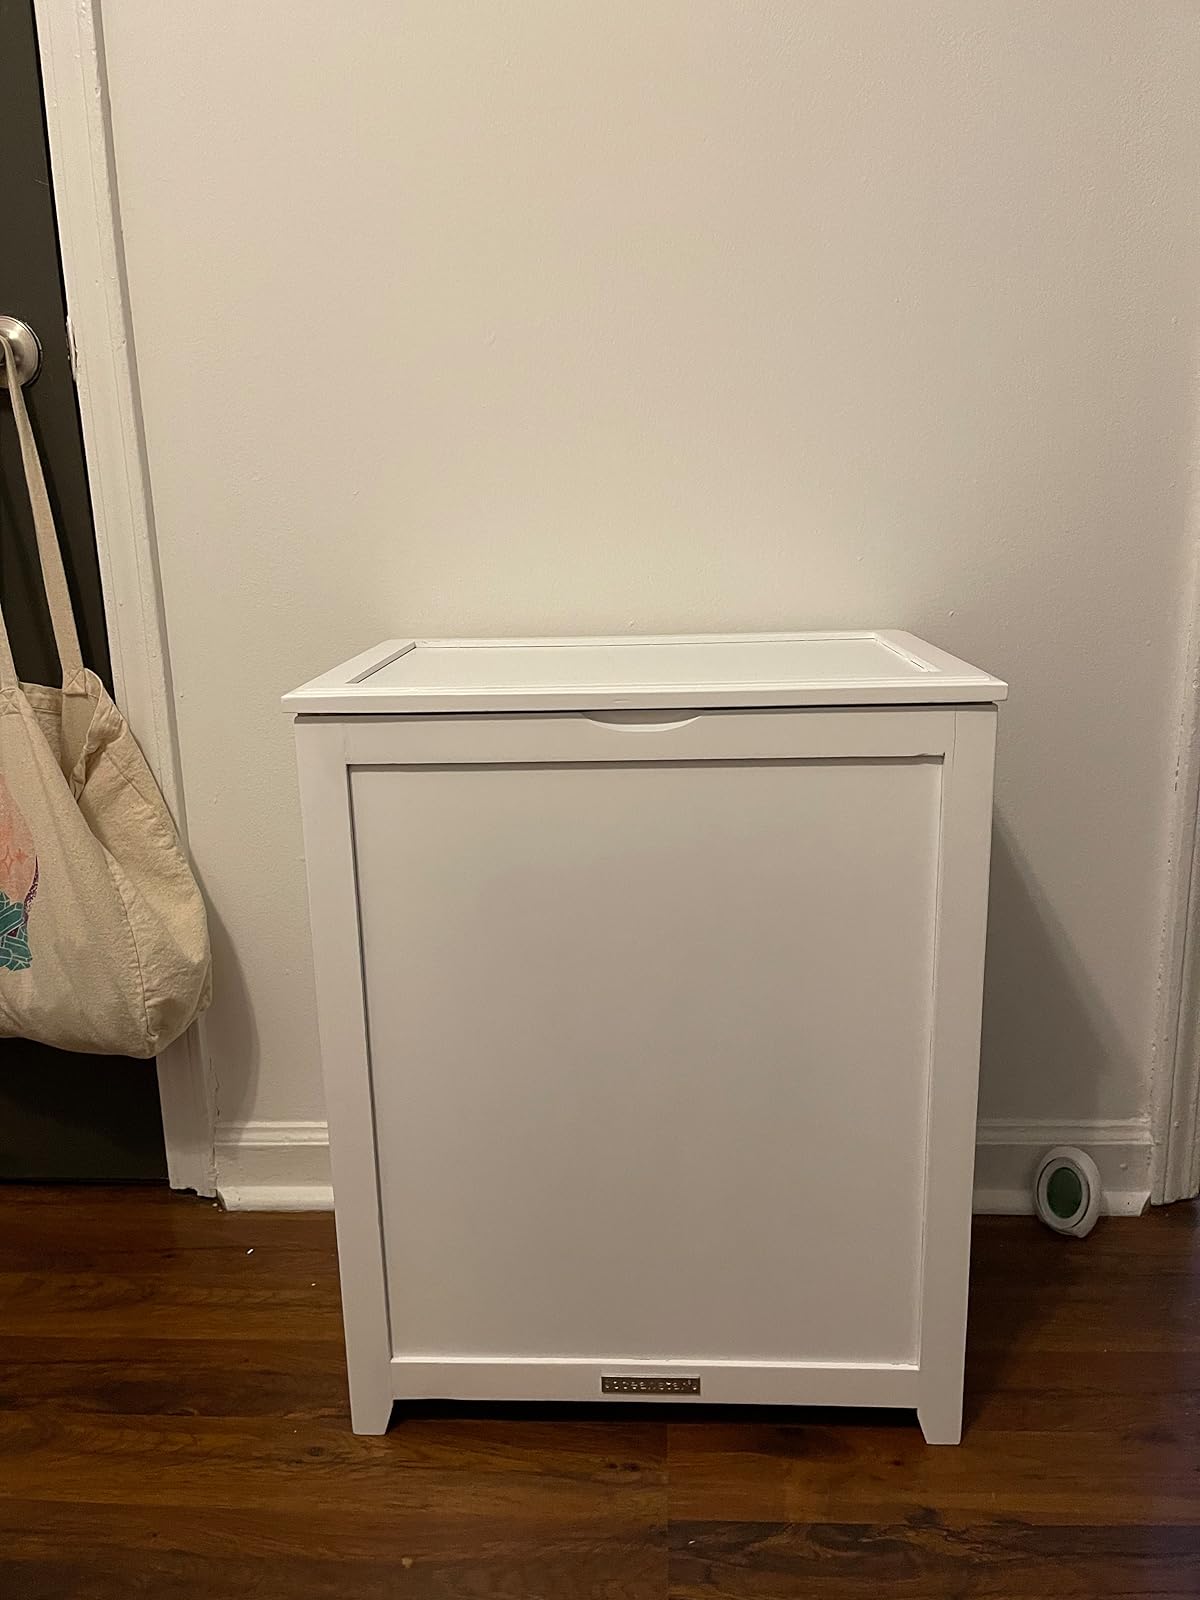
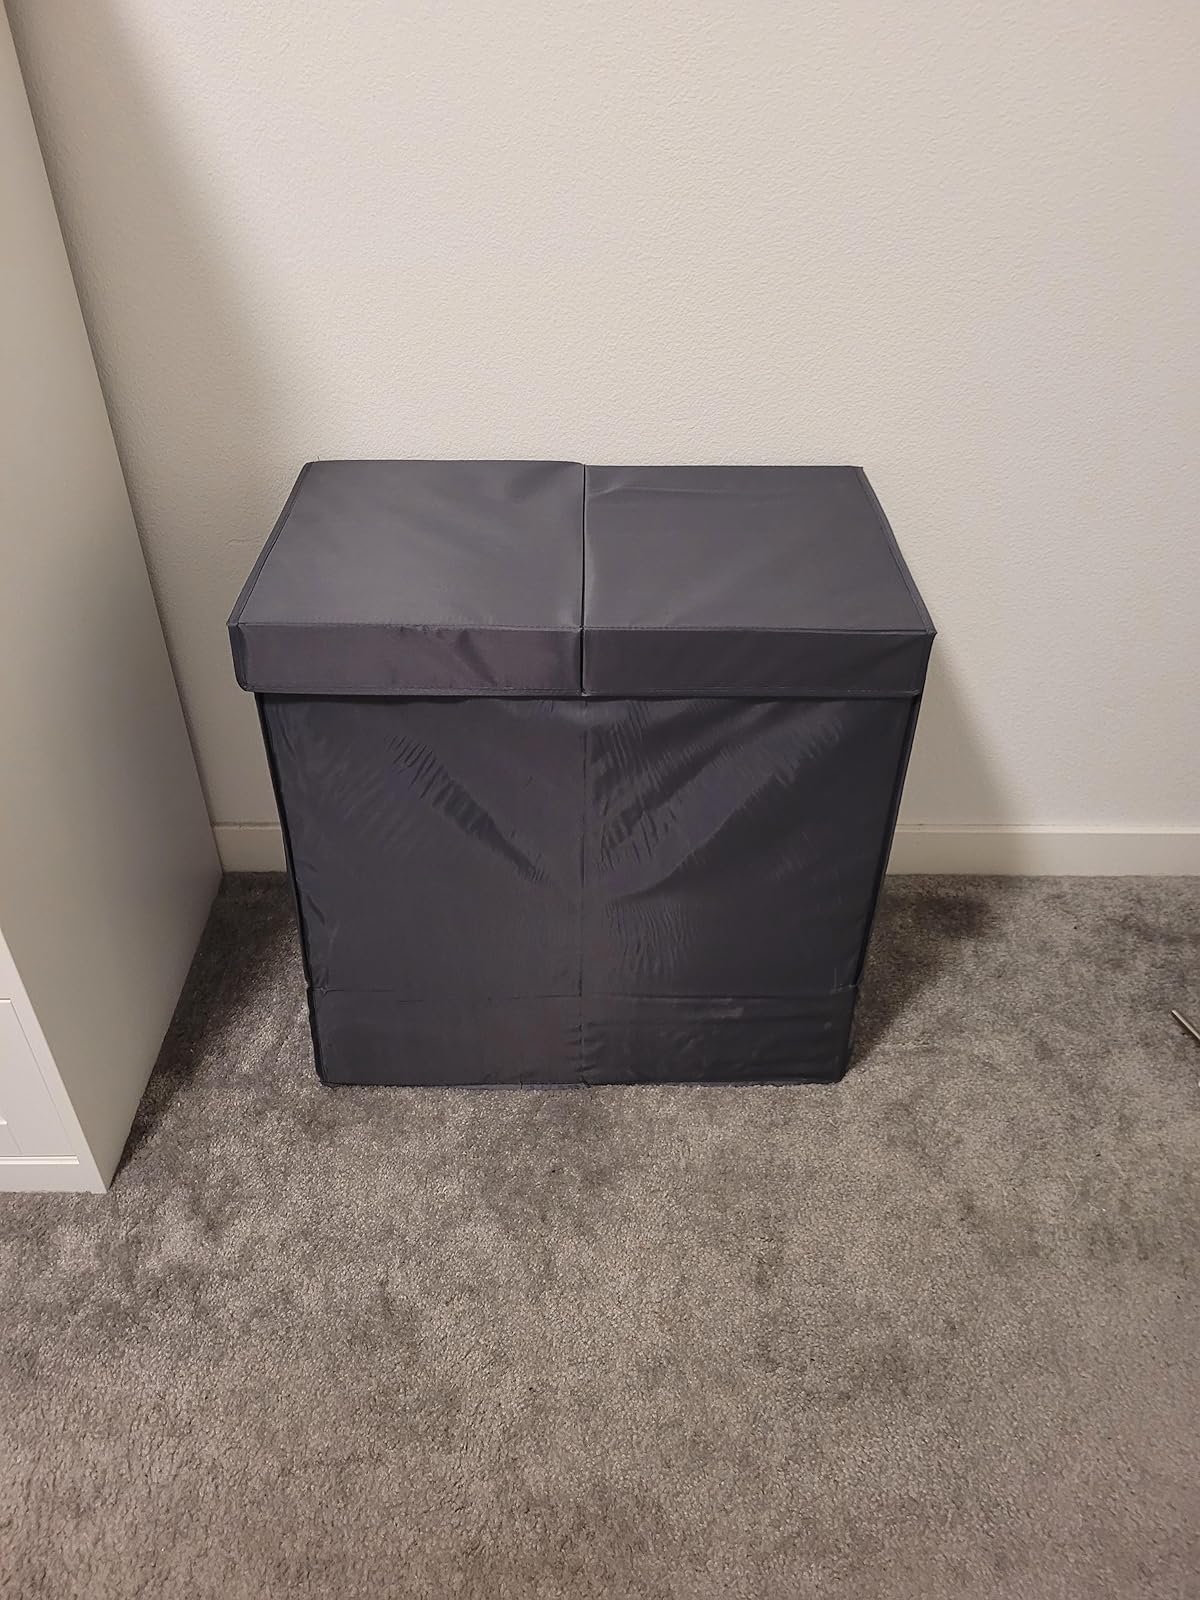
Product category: items_hamper
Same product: no